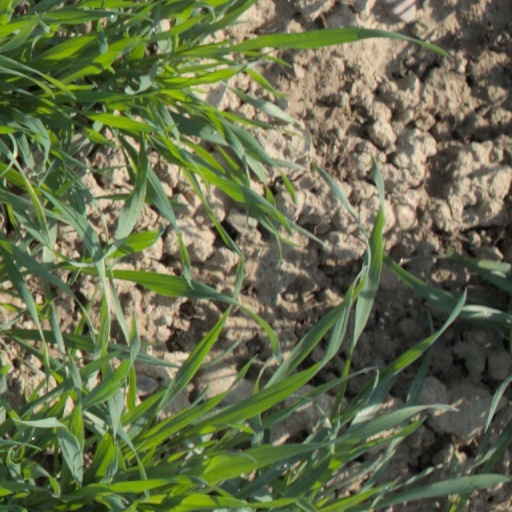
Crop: wheat